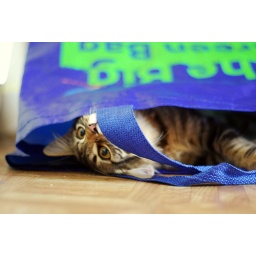
the cat is in the bag